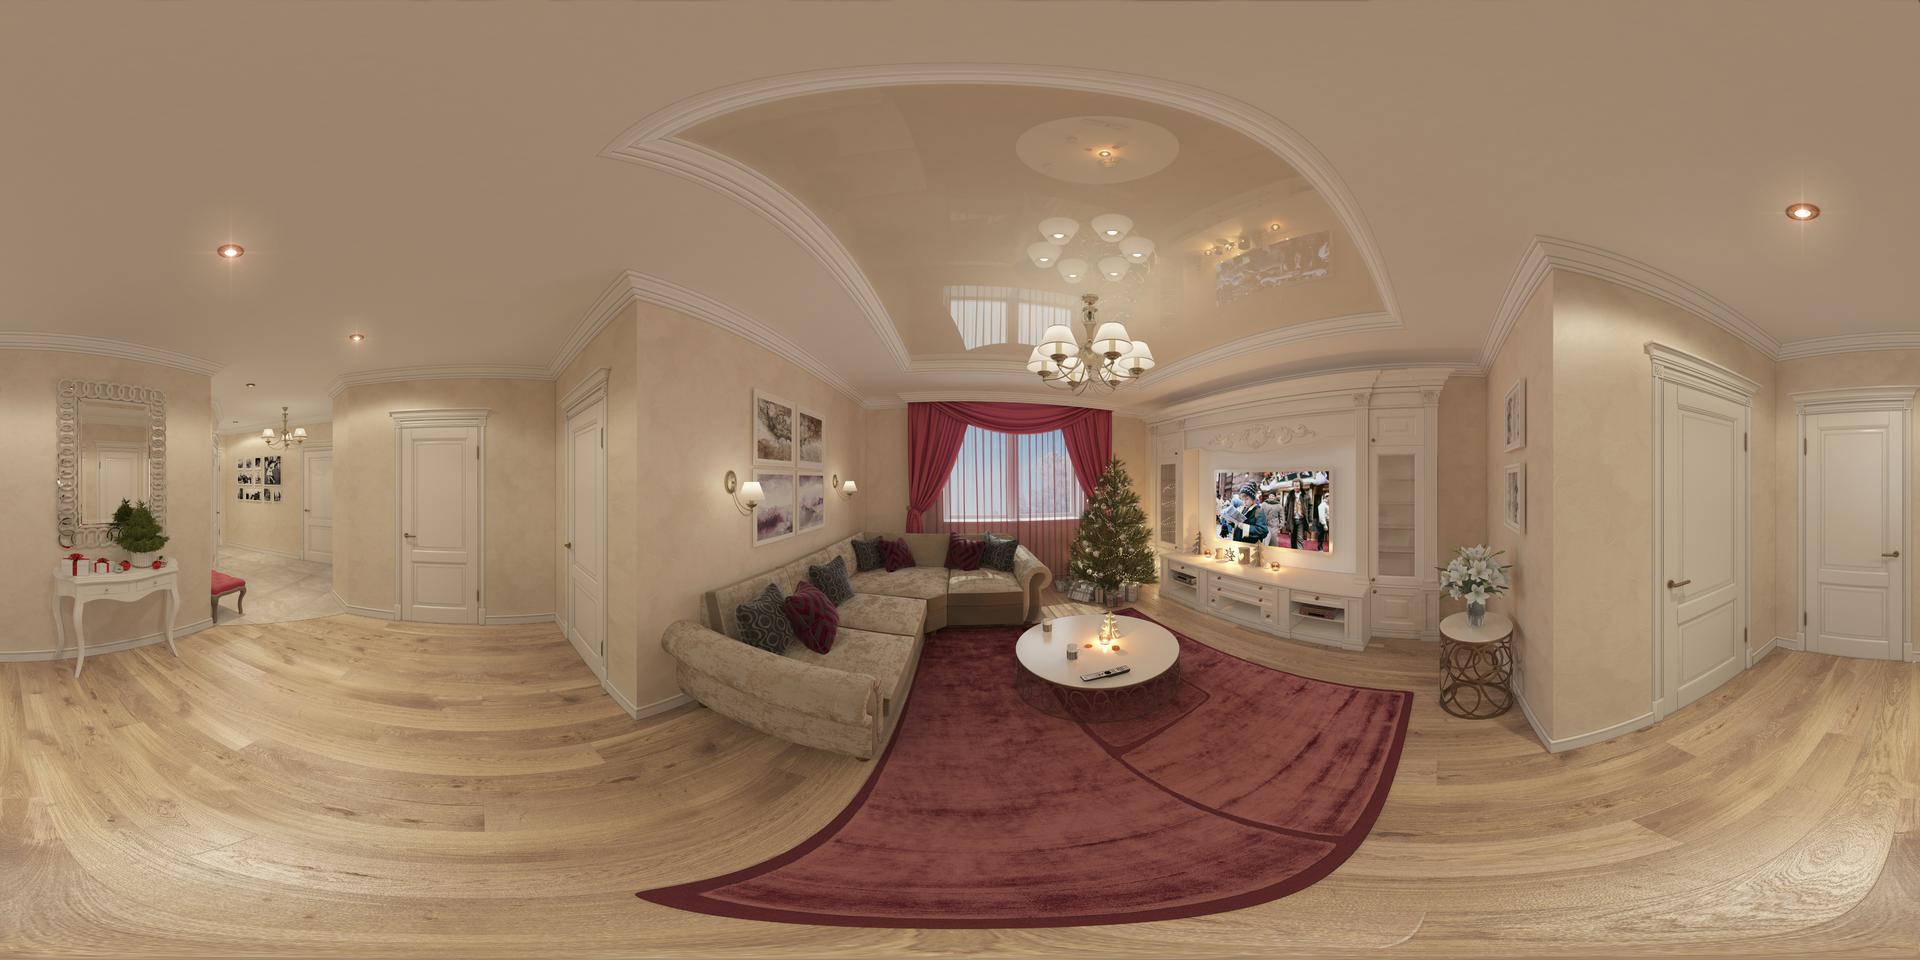
Referred object: the vase of white flowers on the side table

Referred object: the decorated Christmas tree